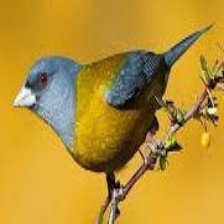
Species: PATAGONIAN SIERRA FINCH
Scientific name: PHRYGILUS PATAGONICUS
ImageNet parent category: house_finch